Pied cockatiel

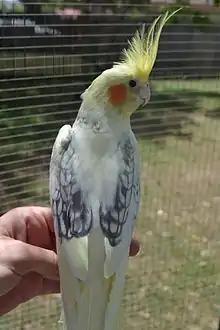
Pearl pied

All cockatiel colour genetic mutations have the same Tweet.